Lille

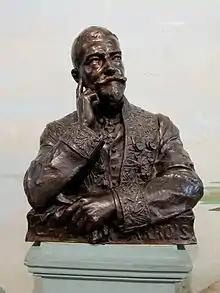
Bust of Charles Barrois in the Lille Natural History Museum

Lille is also site of the University and Polytechnic Federation of Lille (Fédération Universitaire et Polytechnique de Lille), a large private educational university that includes a medical school, business school, law school, etc.